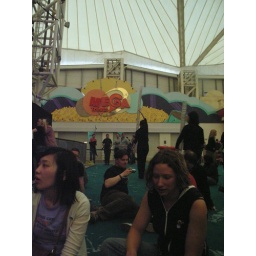
A giant tower of glasses being carried by a brave collector